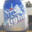
Label: can